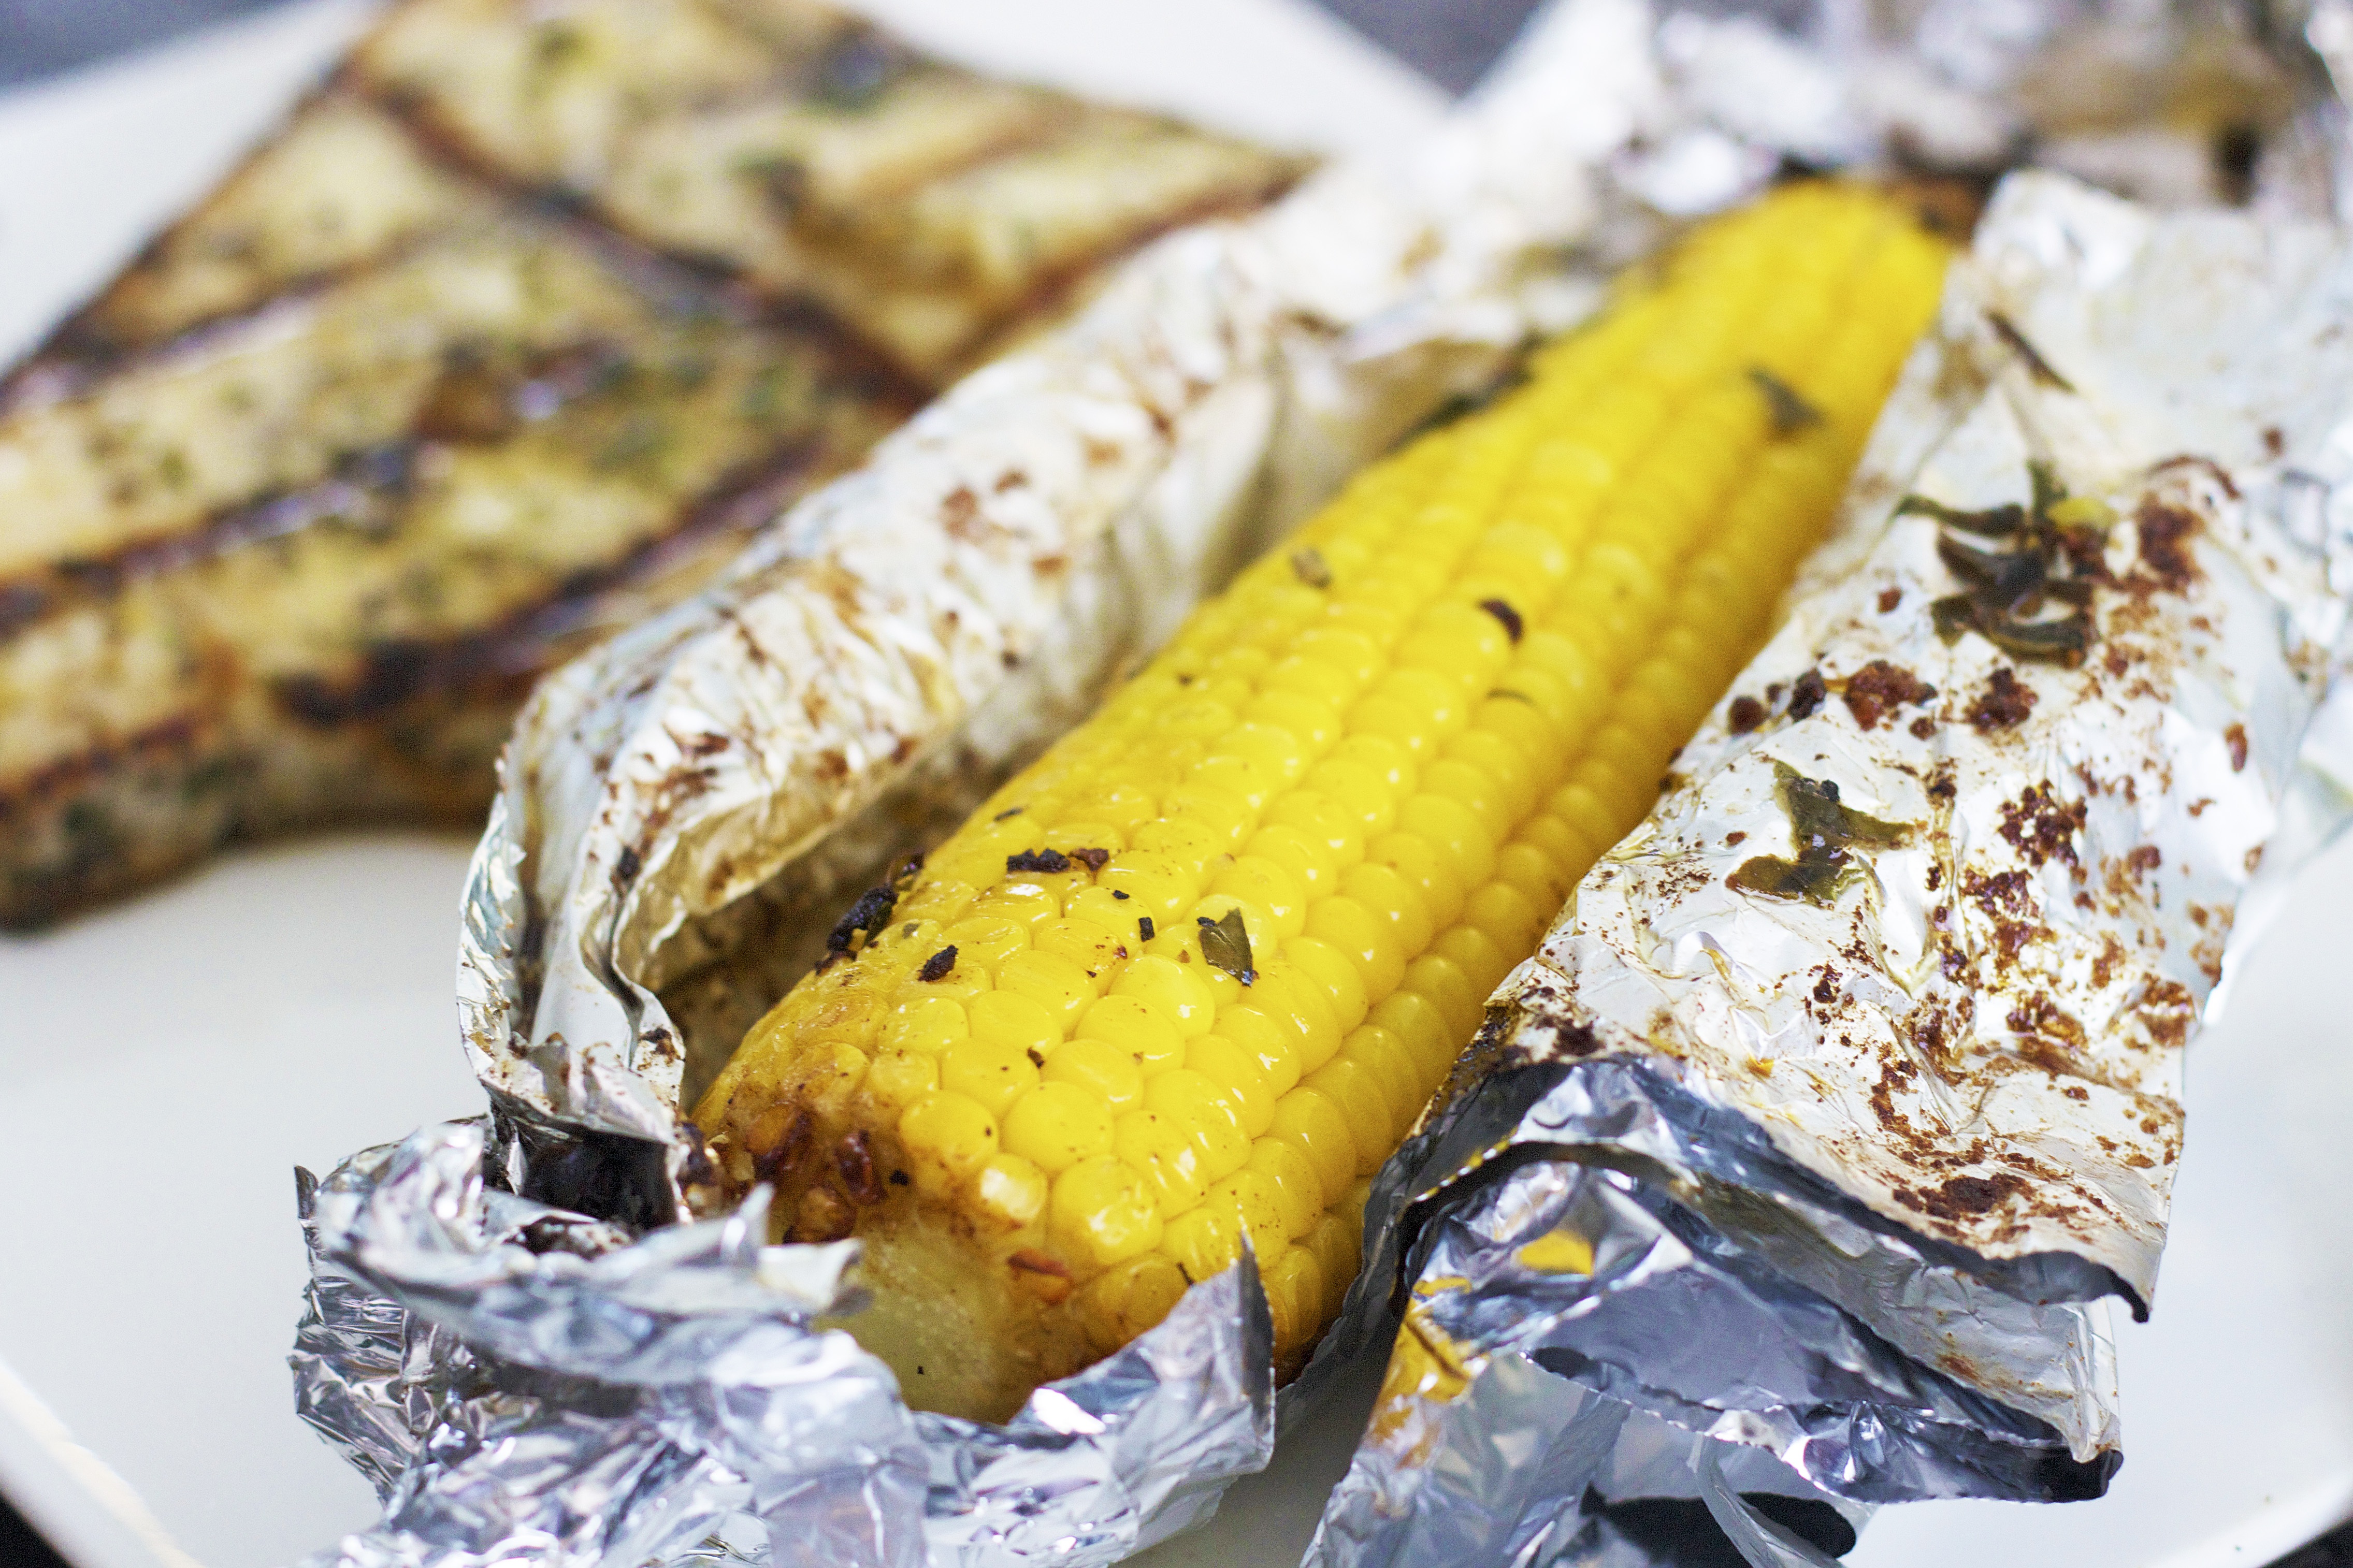
summer, dish, meal, food, produce, corn, yellow, fish, breakfast, healthy, dessert, lunch, cuisine, cob, coconut, picnic, vegetarian food, grilled, corncob, corn on the cob, flowering plant, land plant, snack food